George Alexander Baird

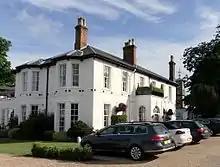
Bedford Lodge (now a hotel)

Baird continued to buy horses (often selling platers), leased Bedford Lodge stables in Newmarket, Suffolk, from Captain James Machell, and employed Martin Gurry as his trainer. He also used Tom and William Stevens in Berkshire, Bob Armstrong of Penrith, James Prince at Lewes and others, once remarking that he was not sure how many horses he owned. His stud was at Kentford near Newmarket (now called Meddler Stud), and he later transferred it to Moulton Paddocks in 1892. Baird also leased Whittington Old Hall for a period, and resided there when attending meets in the area.